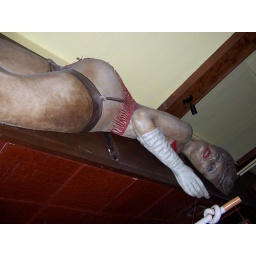
The burlesque girl above the bar at Whitey's.